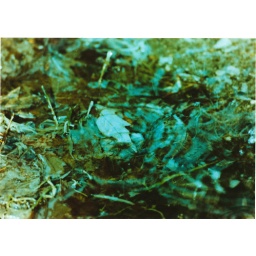
E6 in C-41. No digital manipulation.Leaves and grass etc. under water with water dropping ontop it.